Sainte-Famille Church

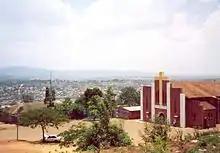
Sainte Famille, a site of genocide

During the Rwandan genocide of 1994 thousands of Tutsi and Hutu took refuge in the church and many were massacred, following the death of President Juvénal Habyarimana.